The Pac-Man/Little Rascals/Richie Rich Show

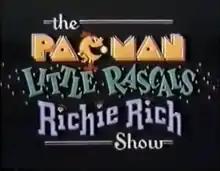
Title card

The Pac-Man/Little Rascals/Richie Rich Show is a 90-minute American Saturday morning animated package show co-produced by Hanna-Barbera Productions (which then owned the animation rights for "Pac-Man" and "Richie Rich", now a part of Warner Bros. Discovery and NBCUniversal (under licensed for "Richie Rich" characters only via DreamWorks Animation's Classic Media and Harvey Entertainment)) and King World Productions (owner of the intellectual property of "The Little Rascals", now subsumed into Paramount Global) and broadcast on ABC from September 25, 1982 to September 3, 1983.